Pointing

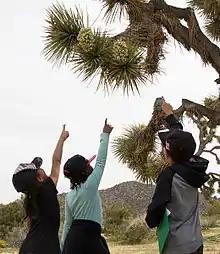
Children pointing at a Joshua Tree in Joshua Tree National Park

The primary purpose of pointing is to indicate a direction, location, event or thing relative to a person. Pointing is typically defined as having either three or four essential elements: